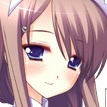
Portrait style: Anime Portrait